South Sudanese Civil War

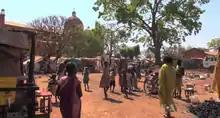
Refugee camp at Wau town's cathedral, where many Fertit have sought protection during the 2016–19 Wau clashes

Following calls from the Government of South Sudan, Uganda deployed its troops to Juba to assist in securing the airport and evacuating Ugandan citizens. On 21 December a flight of three US Air Force V-22 Osprey aircraft en route to evacuate US nationals from Bor took small arms fire from the ground, injuring four Navy SEALs. South Sudan blamed the rebels for the incident. A second evacuation attempt by four UN and civilian helicopters succeeded in evacuating about 15 US nationals, Sudanese-Americans and those working in humanitarian operations, from the United Nations base in Bor on 22 December. Although the base was surrounded by 2,000 armed youths, a rebel commander had promised safe passage for the evacuation. In total 380 officials and private citizens as well as about 300 foreign citizens were flown to Nairobi. The United States military announced a repositioning of its forces in Africa to prepare for possible further evacuations as the United Nations warned of the planned strikes. Many of these reports have come from the hundreds of foreign oil company employees gathered at the airport to leave. Five Ugandan and ten Kenyan citizens were also evacuated from Bor and Juba. The Kenyan government said that there were 30,000 of its nationals in the country and that 10,000 had applied for emergency documents.